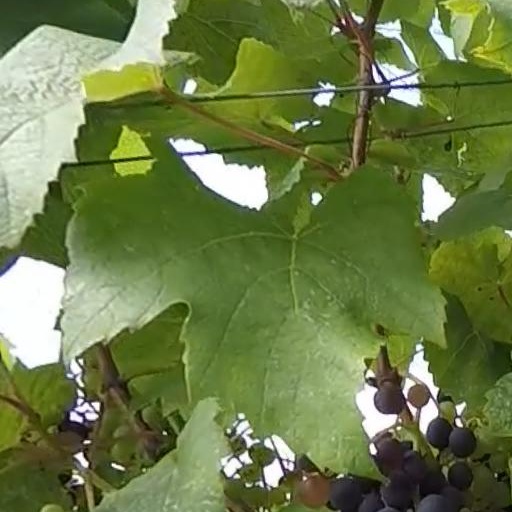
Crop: grape